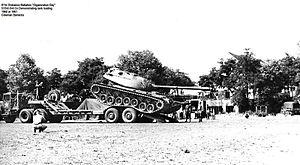
Démonstration de déchargement d'un char lourd M103 par la 533e compagnie du 81e bataillon du matériel de l'US Army à la caserne Coleman (Allemagne de l'Ouest) en 1960 ou 1961.
Le M103 était un char lourd américain développé à la suite du blocus de Berlin en 1948, afin d'appuyer les M48 Patton en cas de conflit armé avec l'Union des républiques socialistes soviétiques.